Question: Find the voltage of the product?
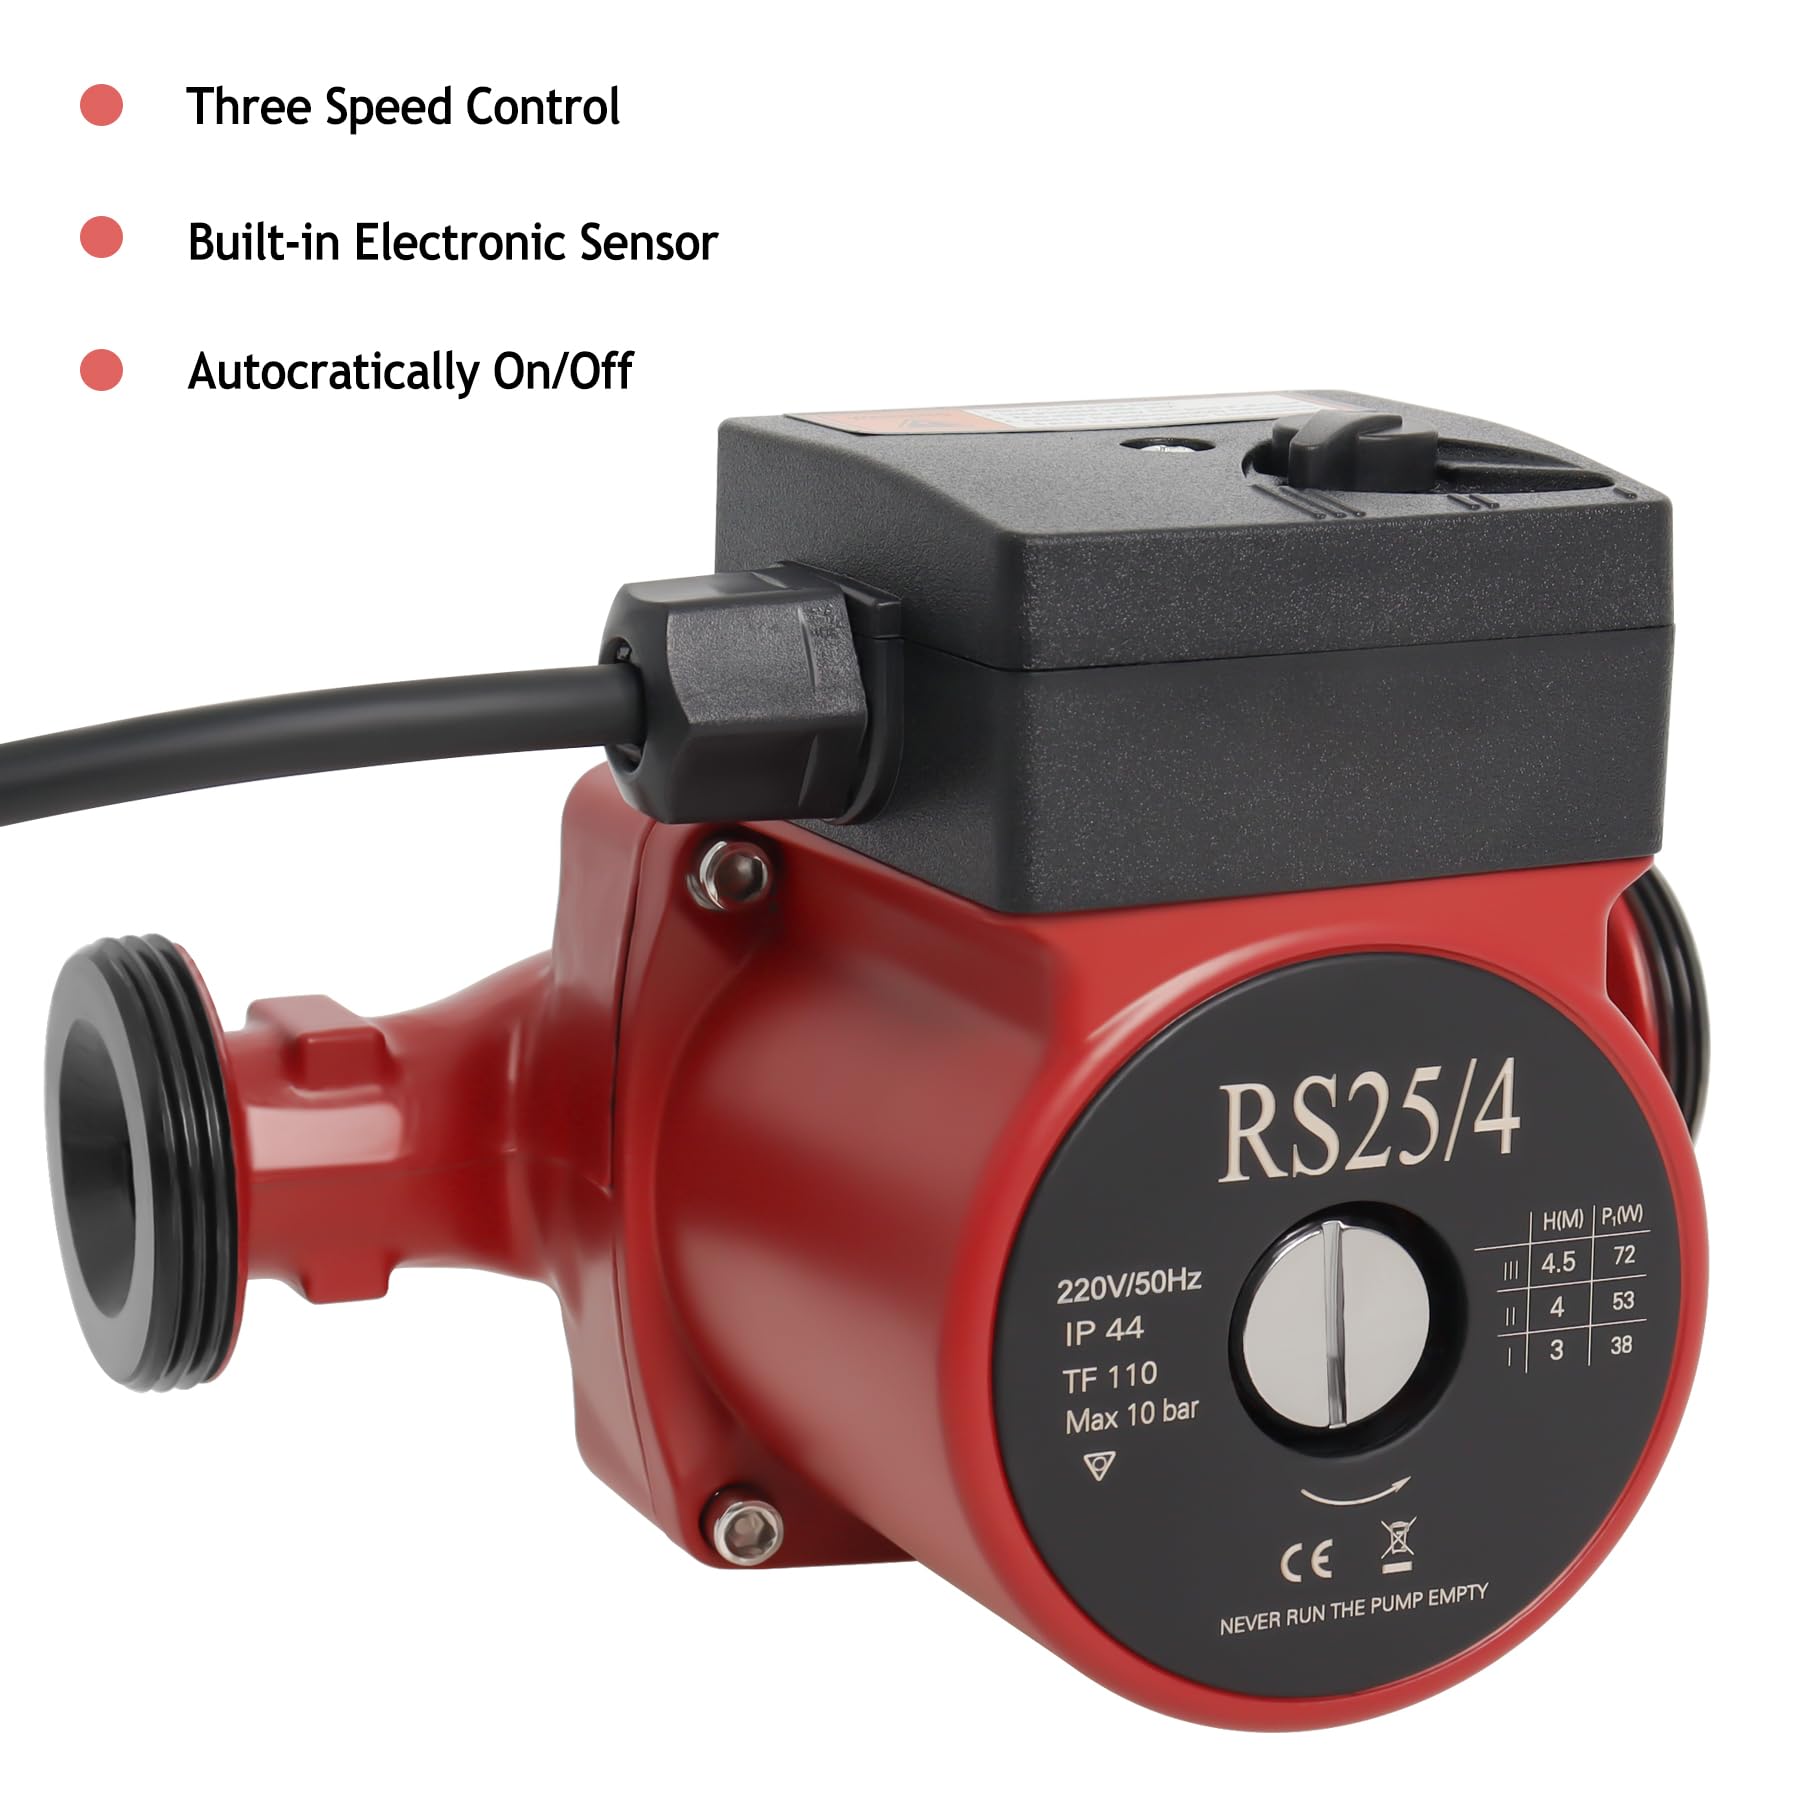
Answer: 220.0 volt